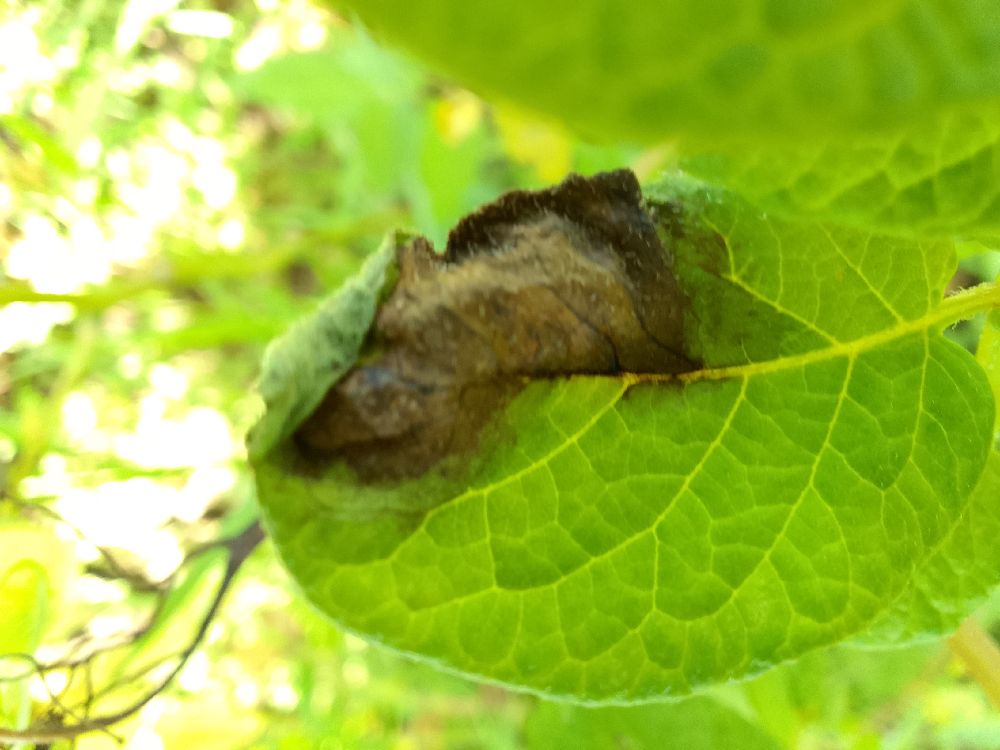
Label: Late blight